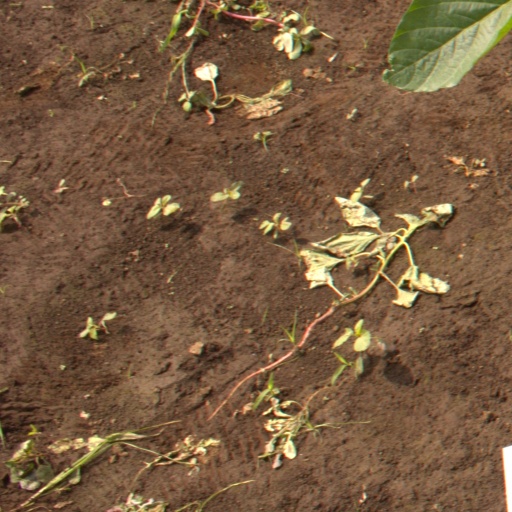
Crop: soybean